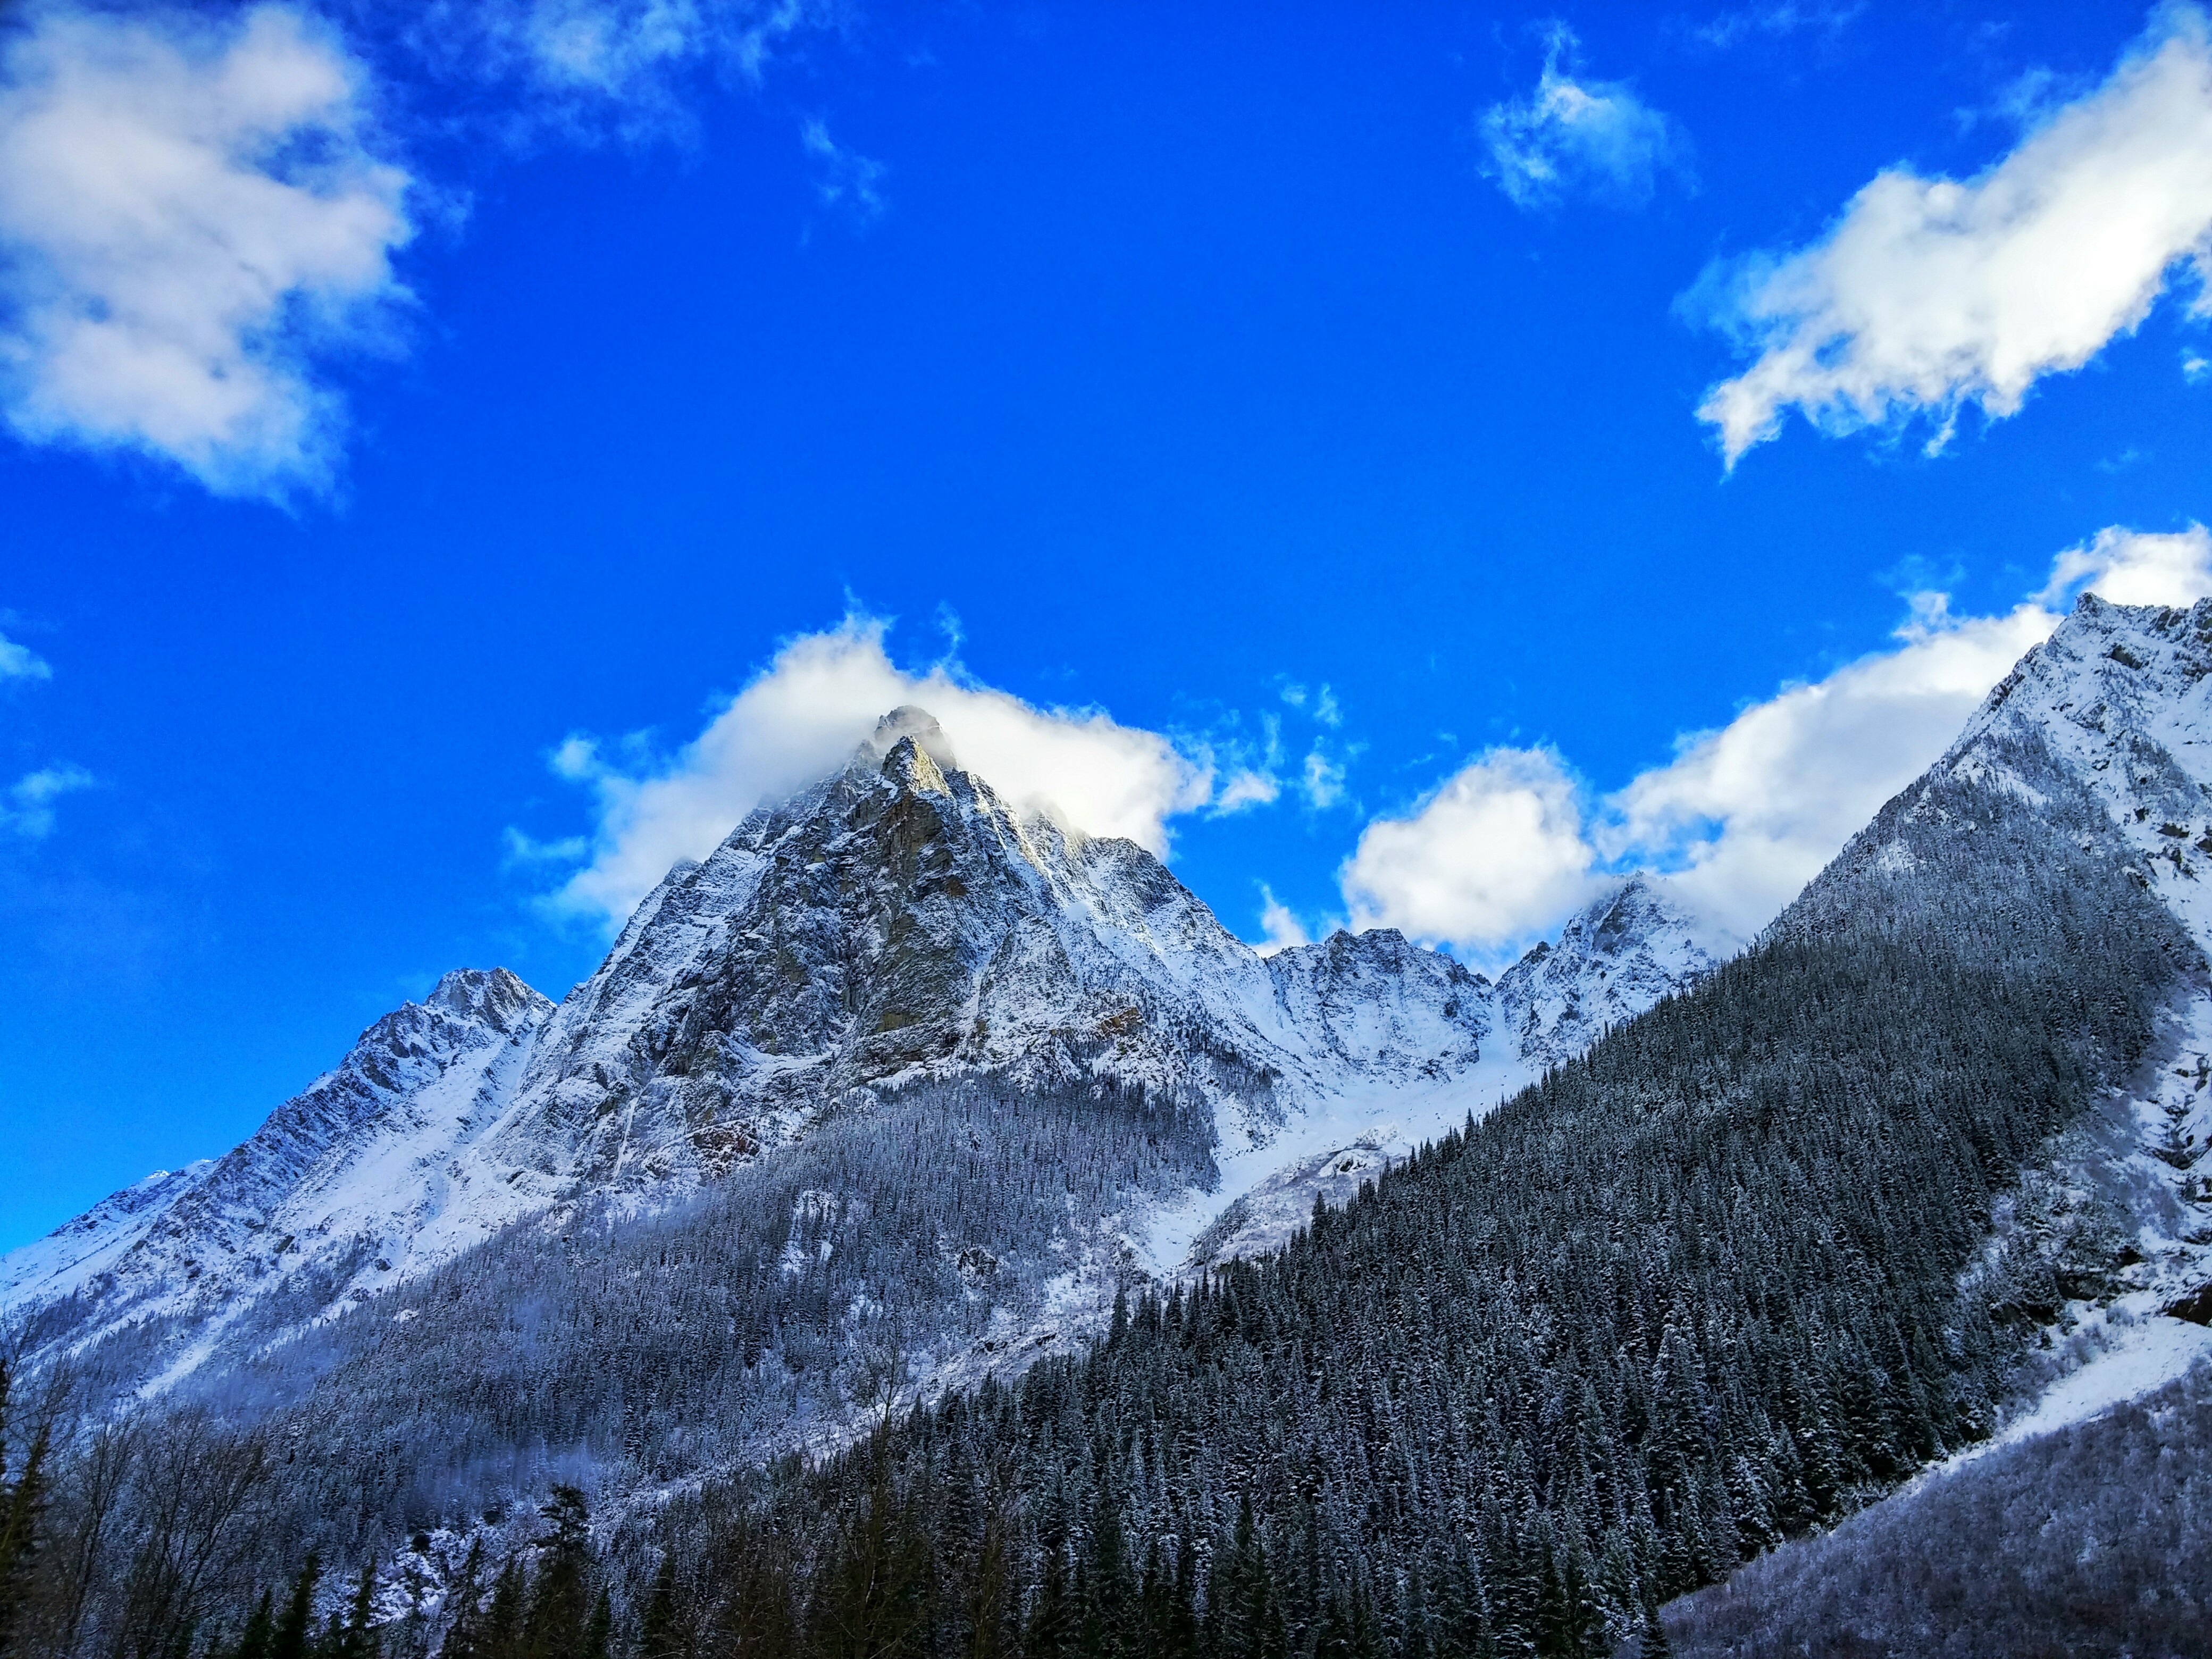
landscape, nature, forest, wilderness, mountain, snow, cold, winter, cloud, sky, mountain range, scenic, weather, ridge, summit, mountain peak, trees, outdoors, alps, plateau, fell, landform, mountain pass, geographical feature, mountainous landforms